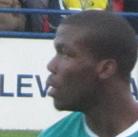
Age: 20